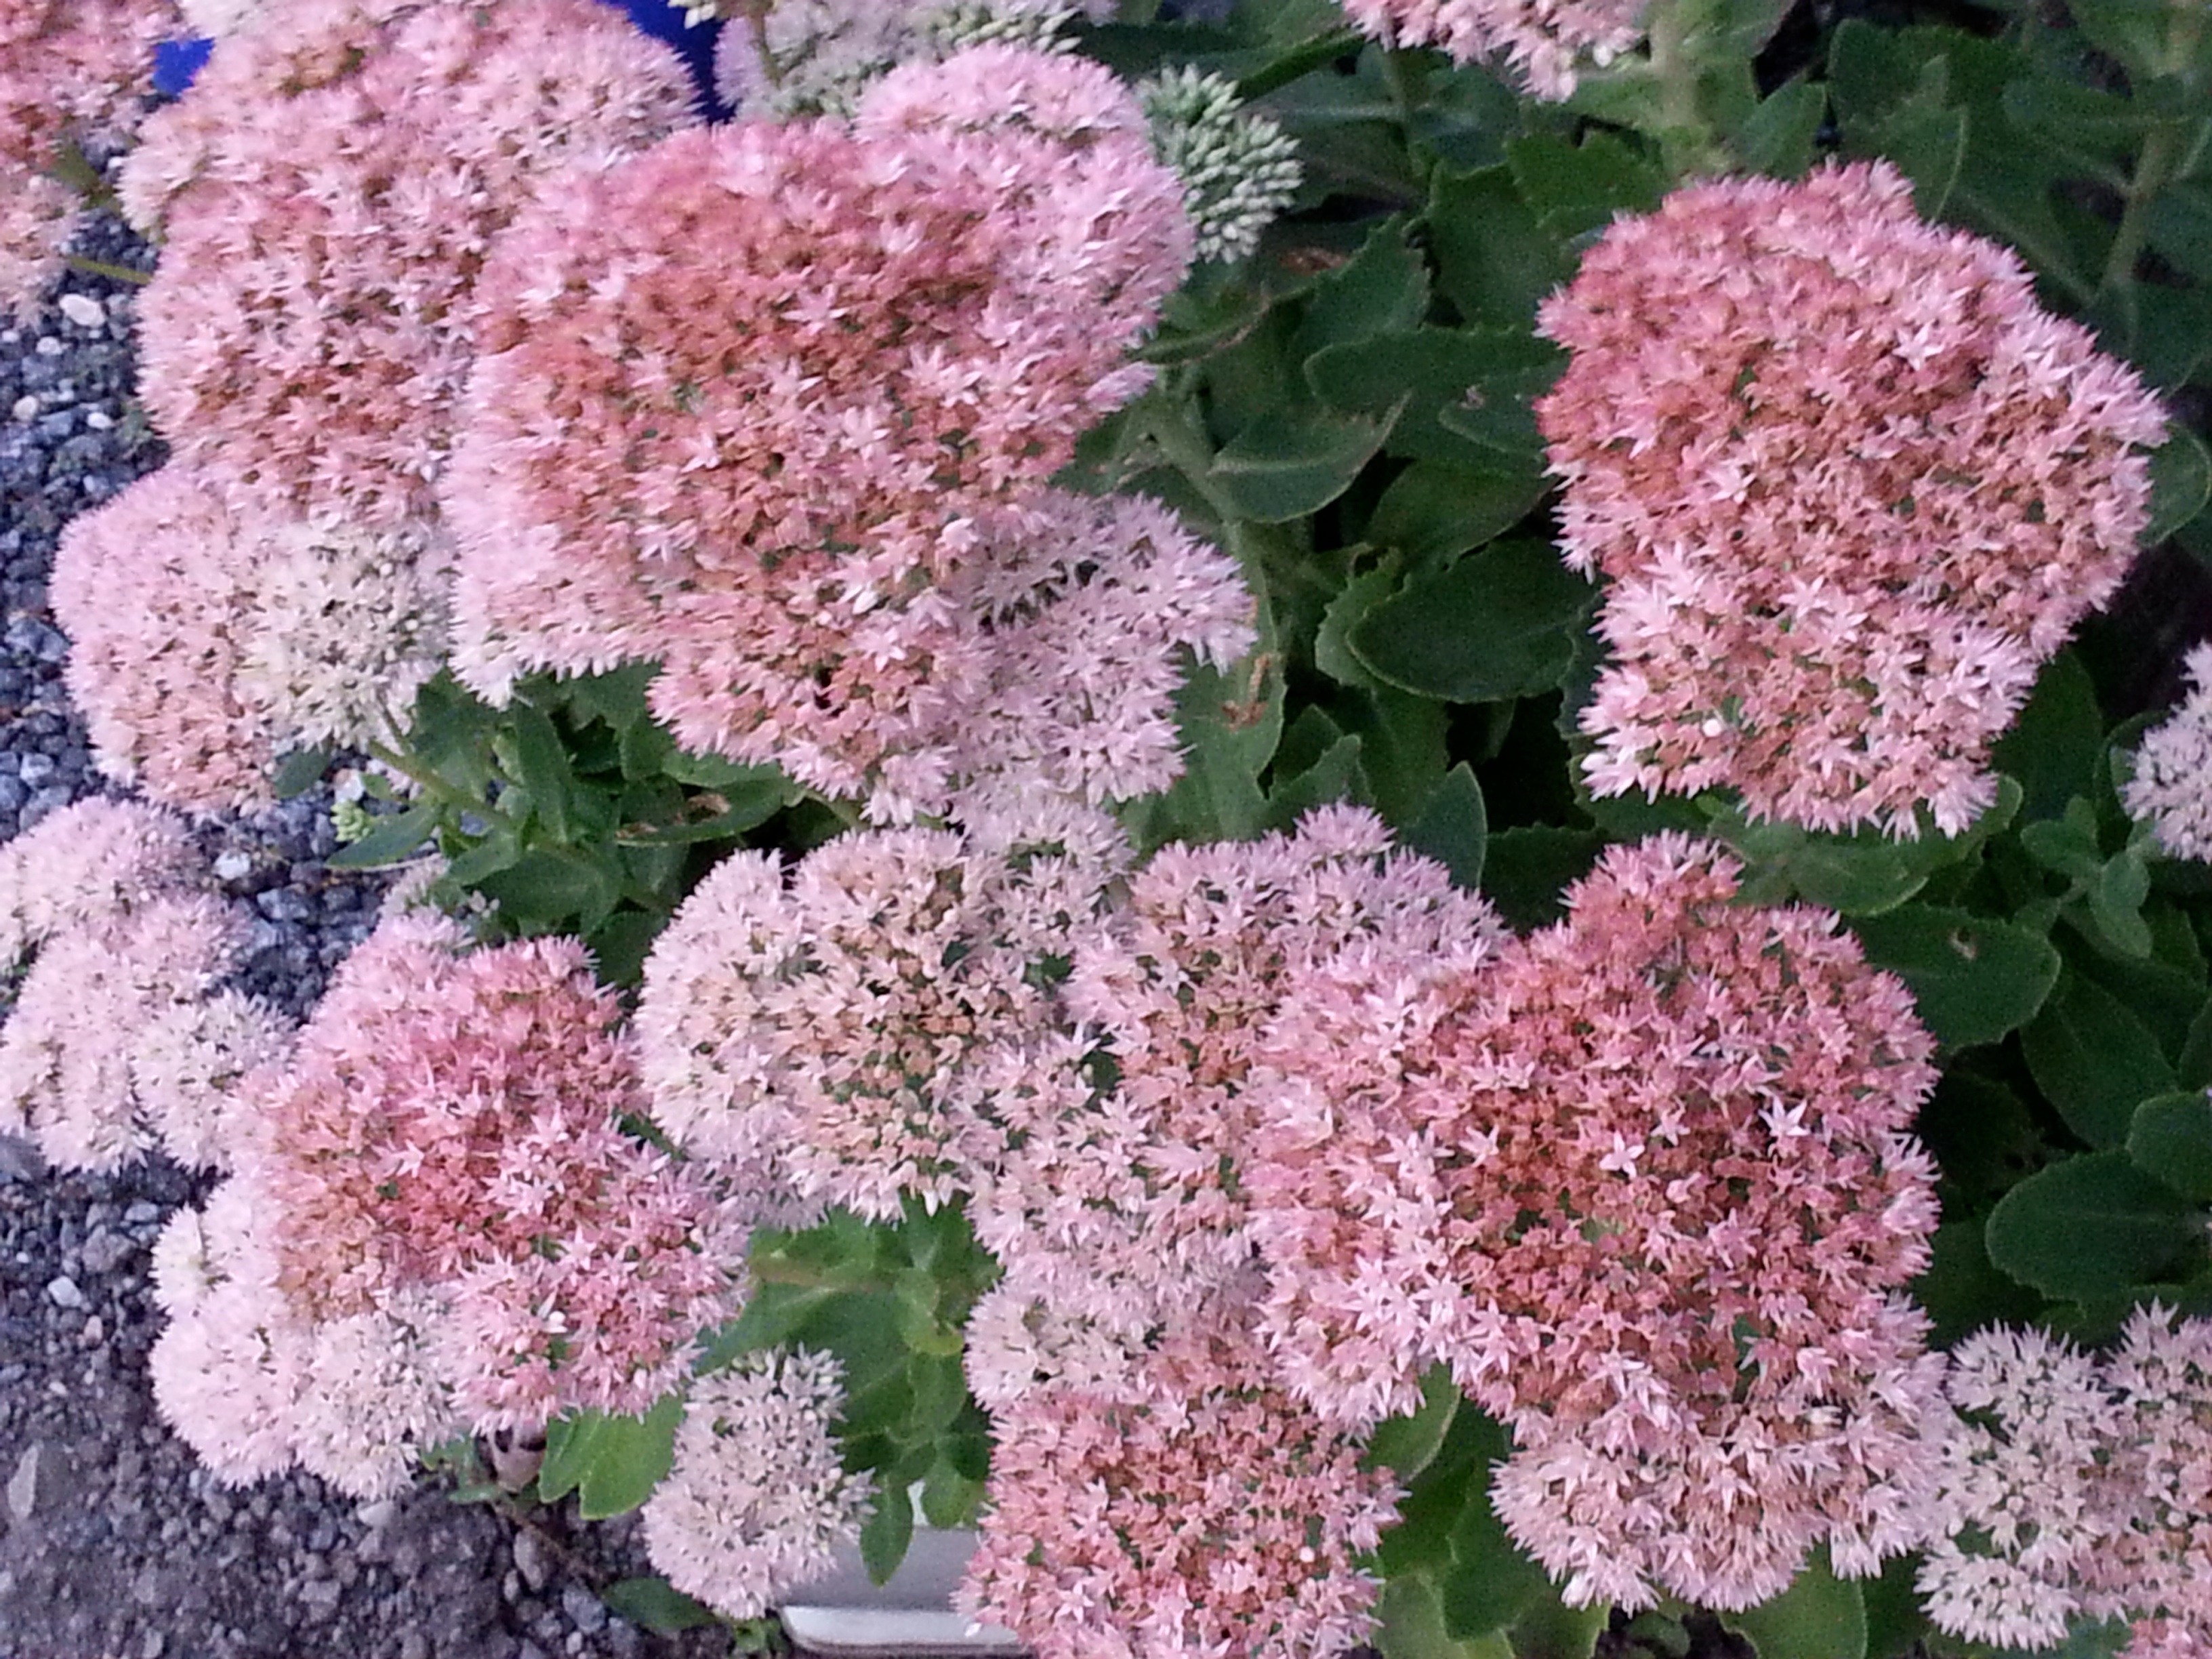
flower, plant, lilac, botany, land plant, flowering plant, hydrangea, hydrangeaceae, shrub, annual plant, blossom